The Beatles' Christmas records

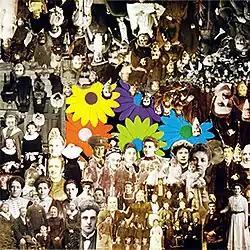

An elaborate production, "Christmas Time Is Here Again!" was developed around the concept of several groups auditioning for a BBC radio show. The title song, "Christmas Time (Is Here Again)", serves as a refrain throughout the record. The Beatles portray a multitude of characters, including game show contestants, aspiring musicians ("Plenty of Jam Jars", by the Ravellers), and actors in a radio drama ("Theatre Hour"). At the end Lennon reads a poem, "When Christmas Time Is Over." This offering was likely a deliberate homage to/continuation of the broadly similar "Craig Torso" specials produced for BBC Radio 1 that same year by the Beatles' friends and collaborators the Bonzo Dog Doo-Dah Band, and also shares much in common with their then-unreleased track "You Know My Name (Look Up the Number)", recorded six months previously.